2011 Indianapolis 500

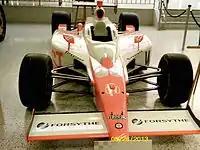
Winning car on display in 2012.

Note: Unofficially Oriol Servià finished 5th, 8.8757 seconds behind the leader, with Scott Dixon placing 6th. When the official results were posted, it was determined that Servia passed Dixon on the final lap while the yellow caution light was illuminated. Officials re-instated Dixon to 5th, and dropped Servia to 6th in the final standings.